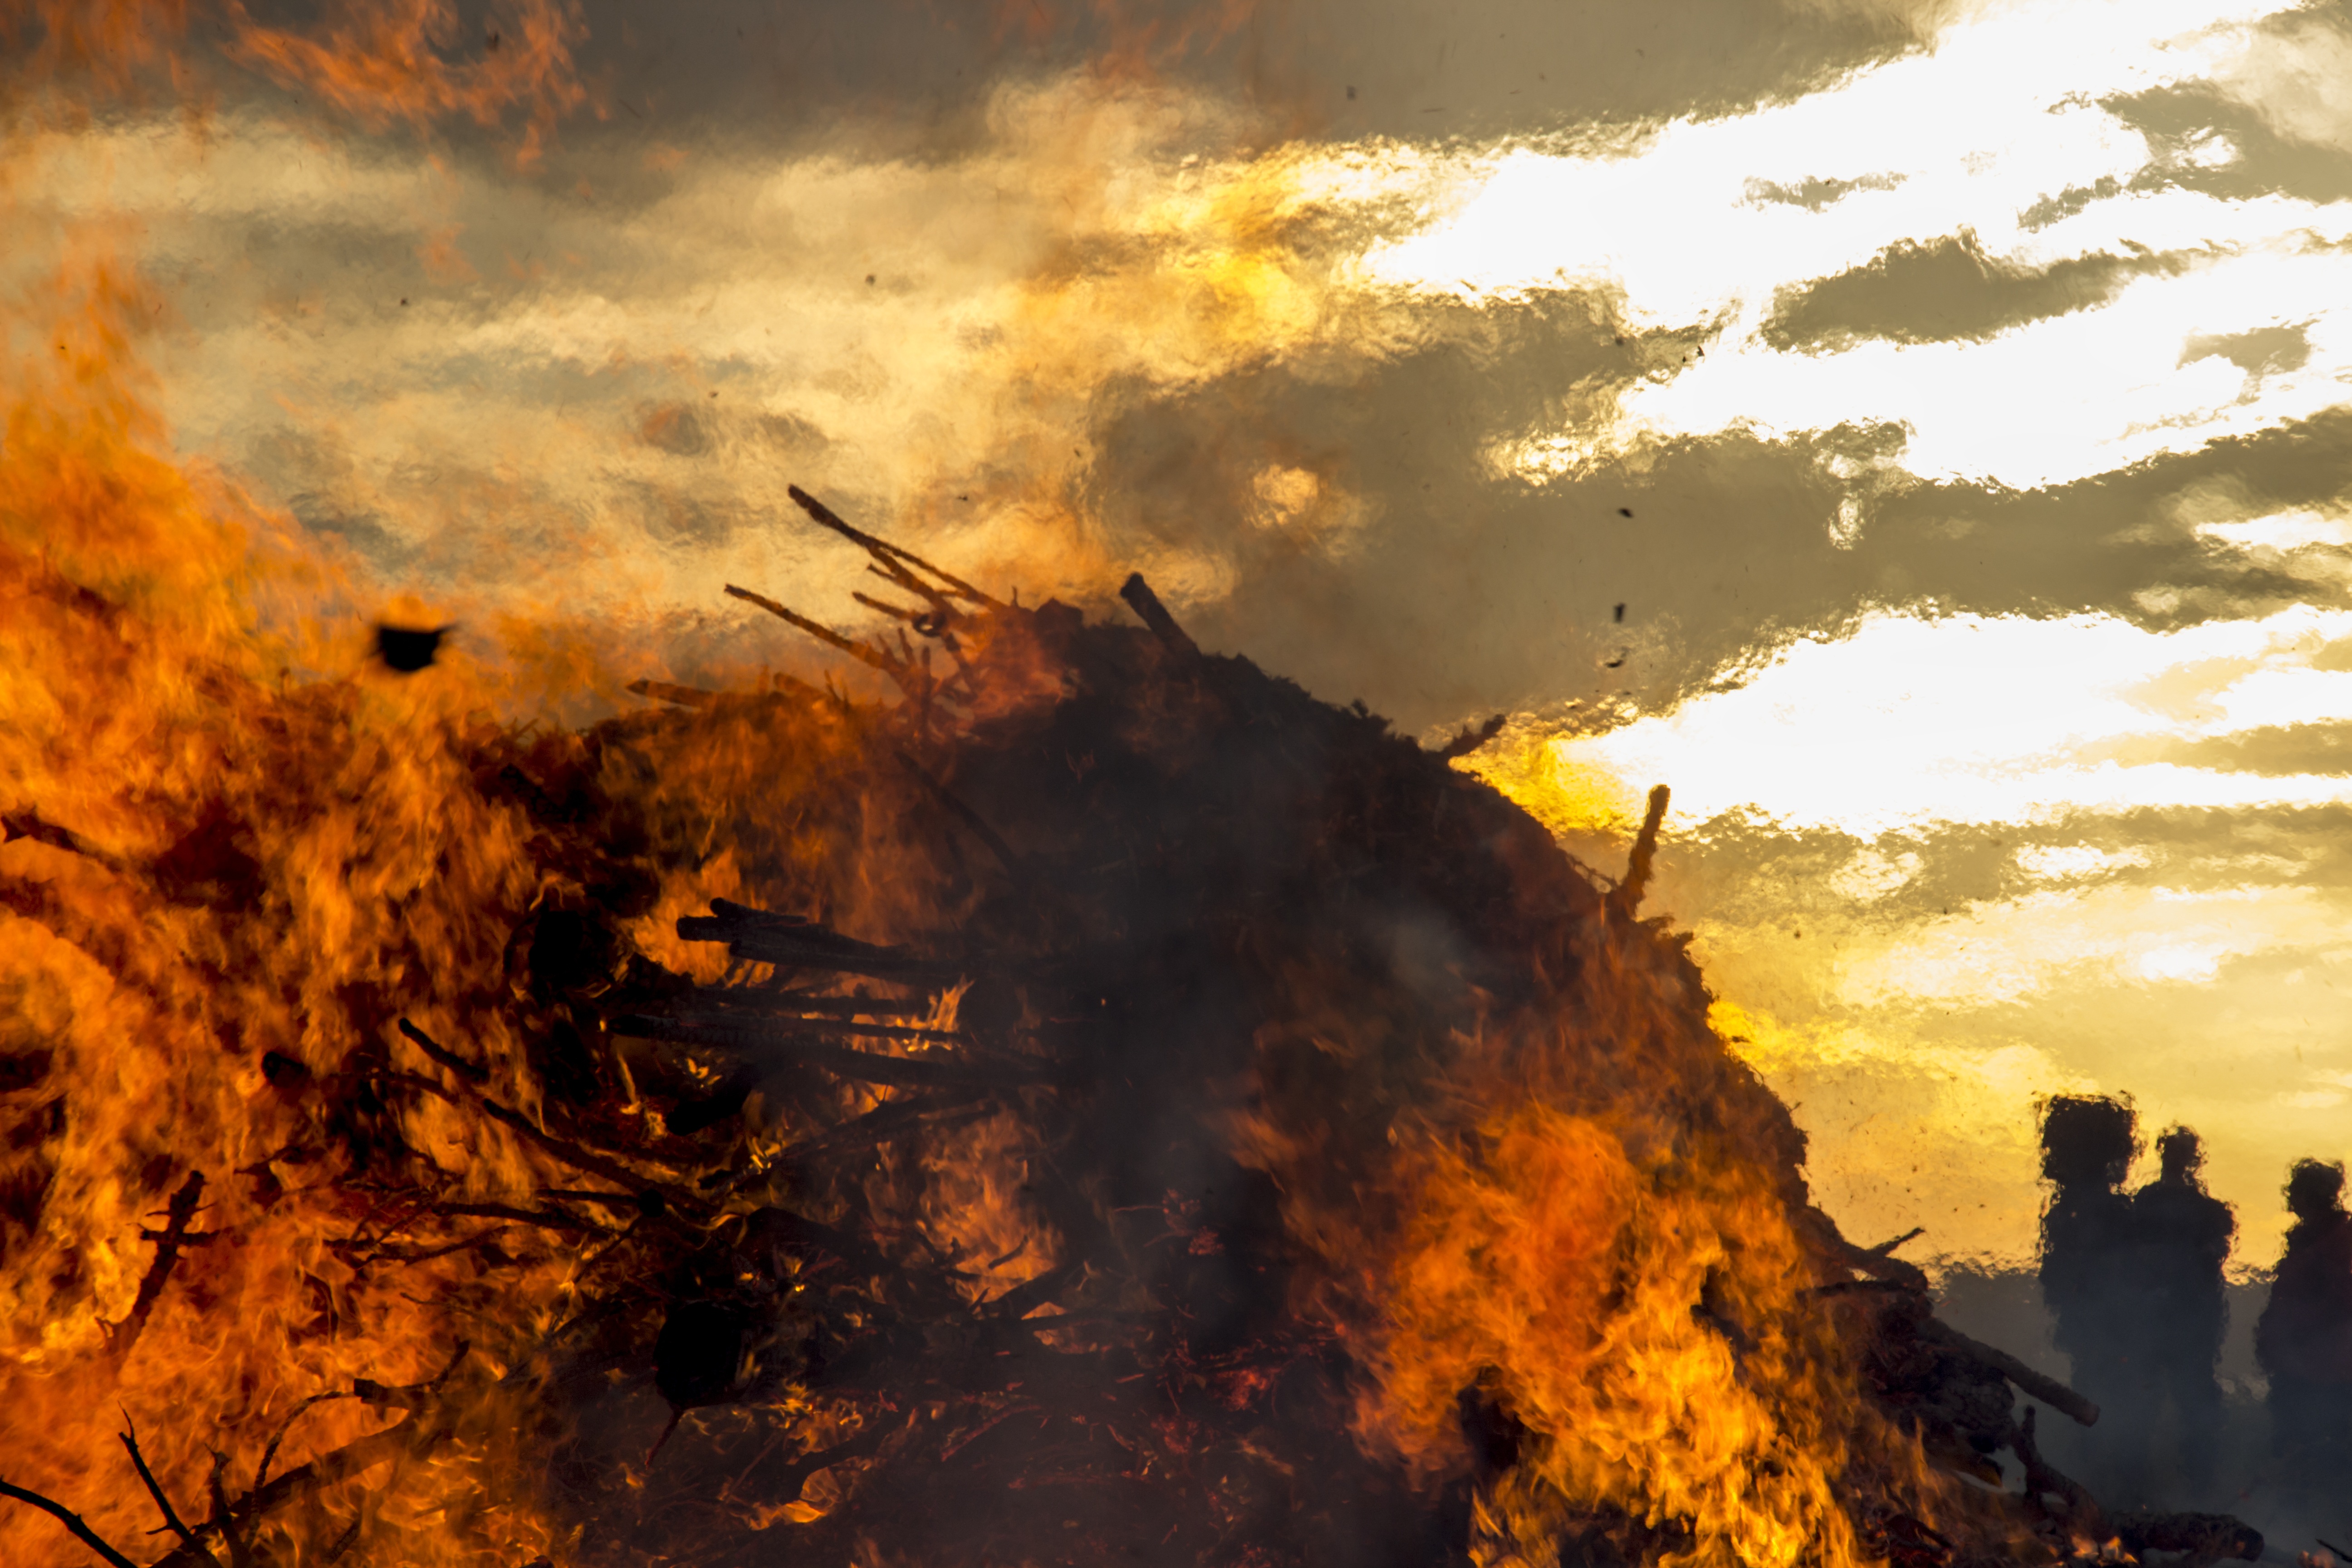
nature, outdoor, light, cloud, people, sky, sunset, evening, orange, autumn, peace, flame, fire, romantic, bonfire, heat, grill, happy, midsummer, wildfire, geological phenomenon